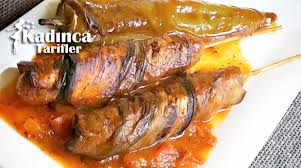
Yemek: kebap